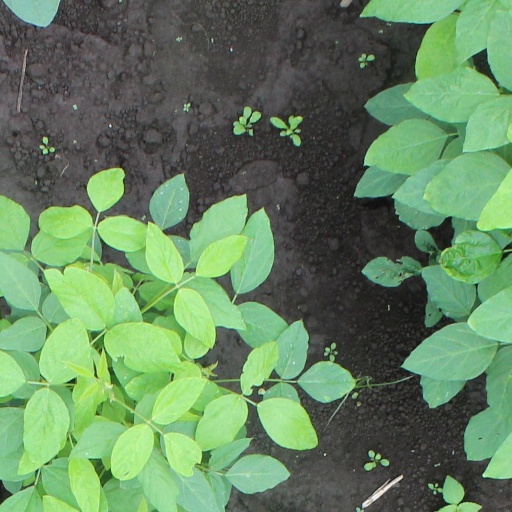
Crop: soybean